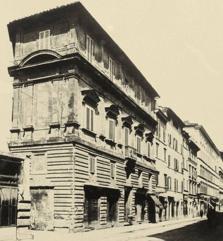
Building: Palazzo Jacopo da Brescia
Country: Italy
Year built: 1519
Building in Rome, Italy Palazzo Jacopo da Brescia The Palazzo Jacopo da Brescia along the Borgo Nuovo, c. 1930 General information Location Rome , Italy Palazzo Jacopo da Brescia was a Renaissance palace in Rome , Italy , which was located in the Borgo rione . It was built for Jacopo (also known as Giacomo di Bartolomeo) da Brescia, a physician at the service of Pope Leo X , between 1515 and 1519. Its design is commonly attributed to Raphael , and was based to Bramante 's nearby Palazzo Caprini (also demolished). The palace, which had a triangular footprint, stood at the confluence of the Borgo Nuovo and the Borgo Sant'Angelo. On the Borgo Nuovo, the house bordered to the east the house of Febo Brigotti , doctor to Pope Paul III , another notable Renaissance building. It was demolished to allow the construction of Via della Conciliazione in 1937, and rebuilt (with a different footprint) along Via Rusticucci and Via dei Corridori, not far from its original location. 41°54′10″N 12°27′35″E / 41.9029°N 12.45967°E / 41.9029; 12.45967 ( Palazzo Jacopo da Brescia ) References